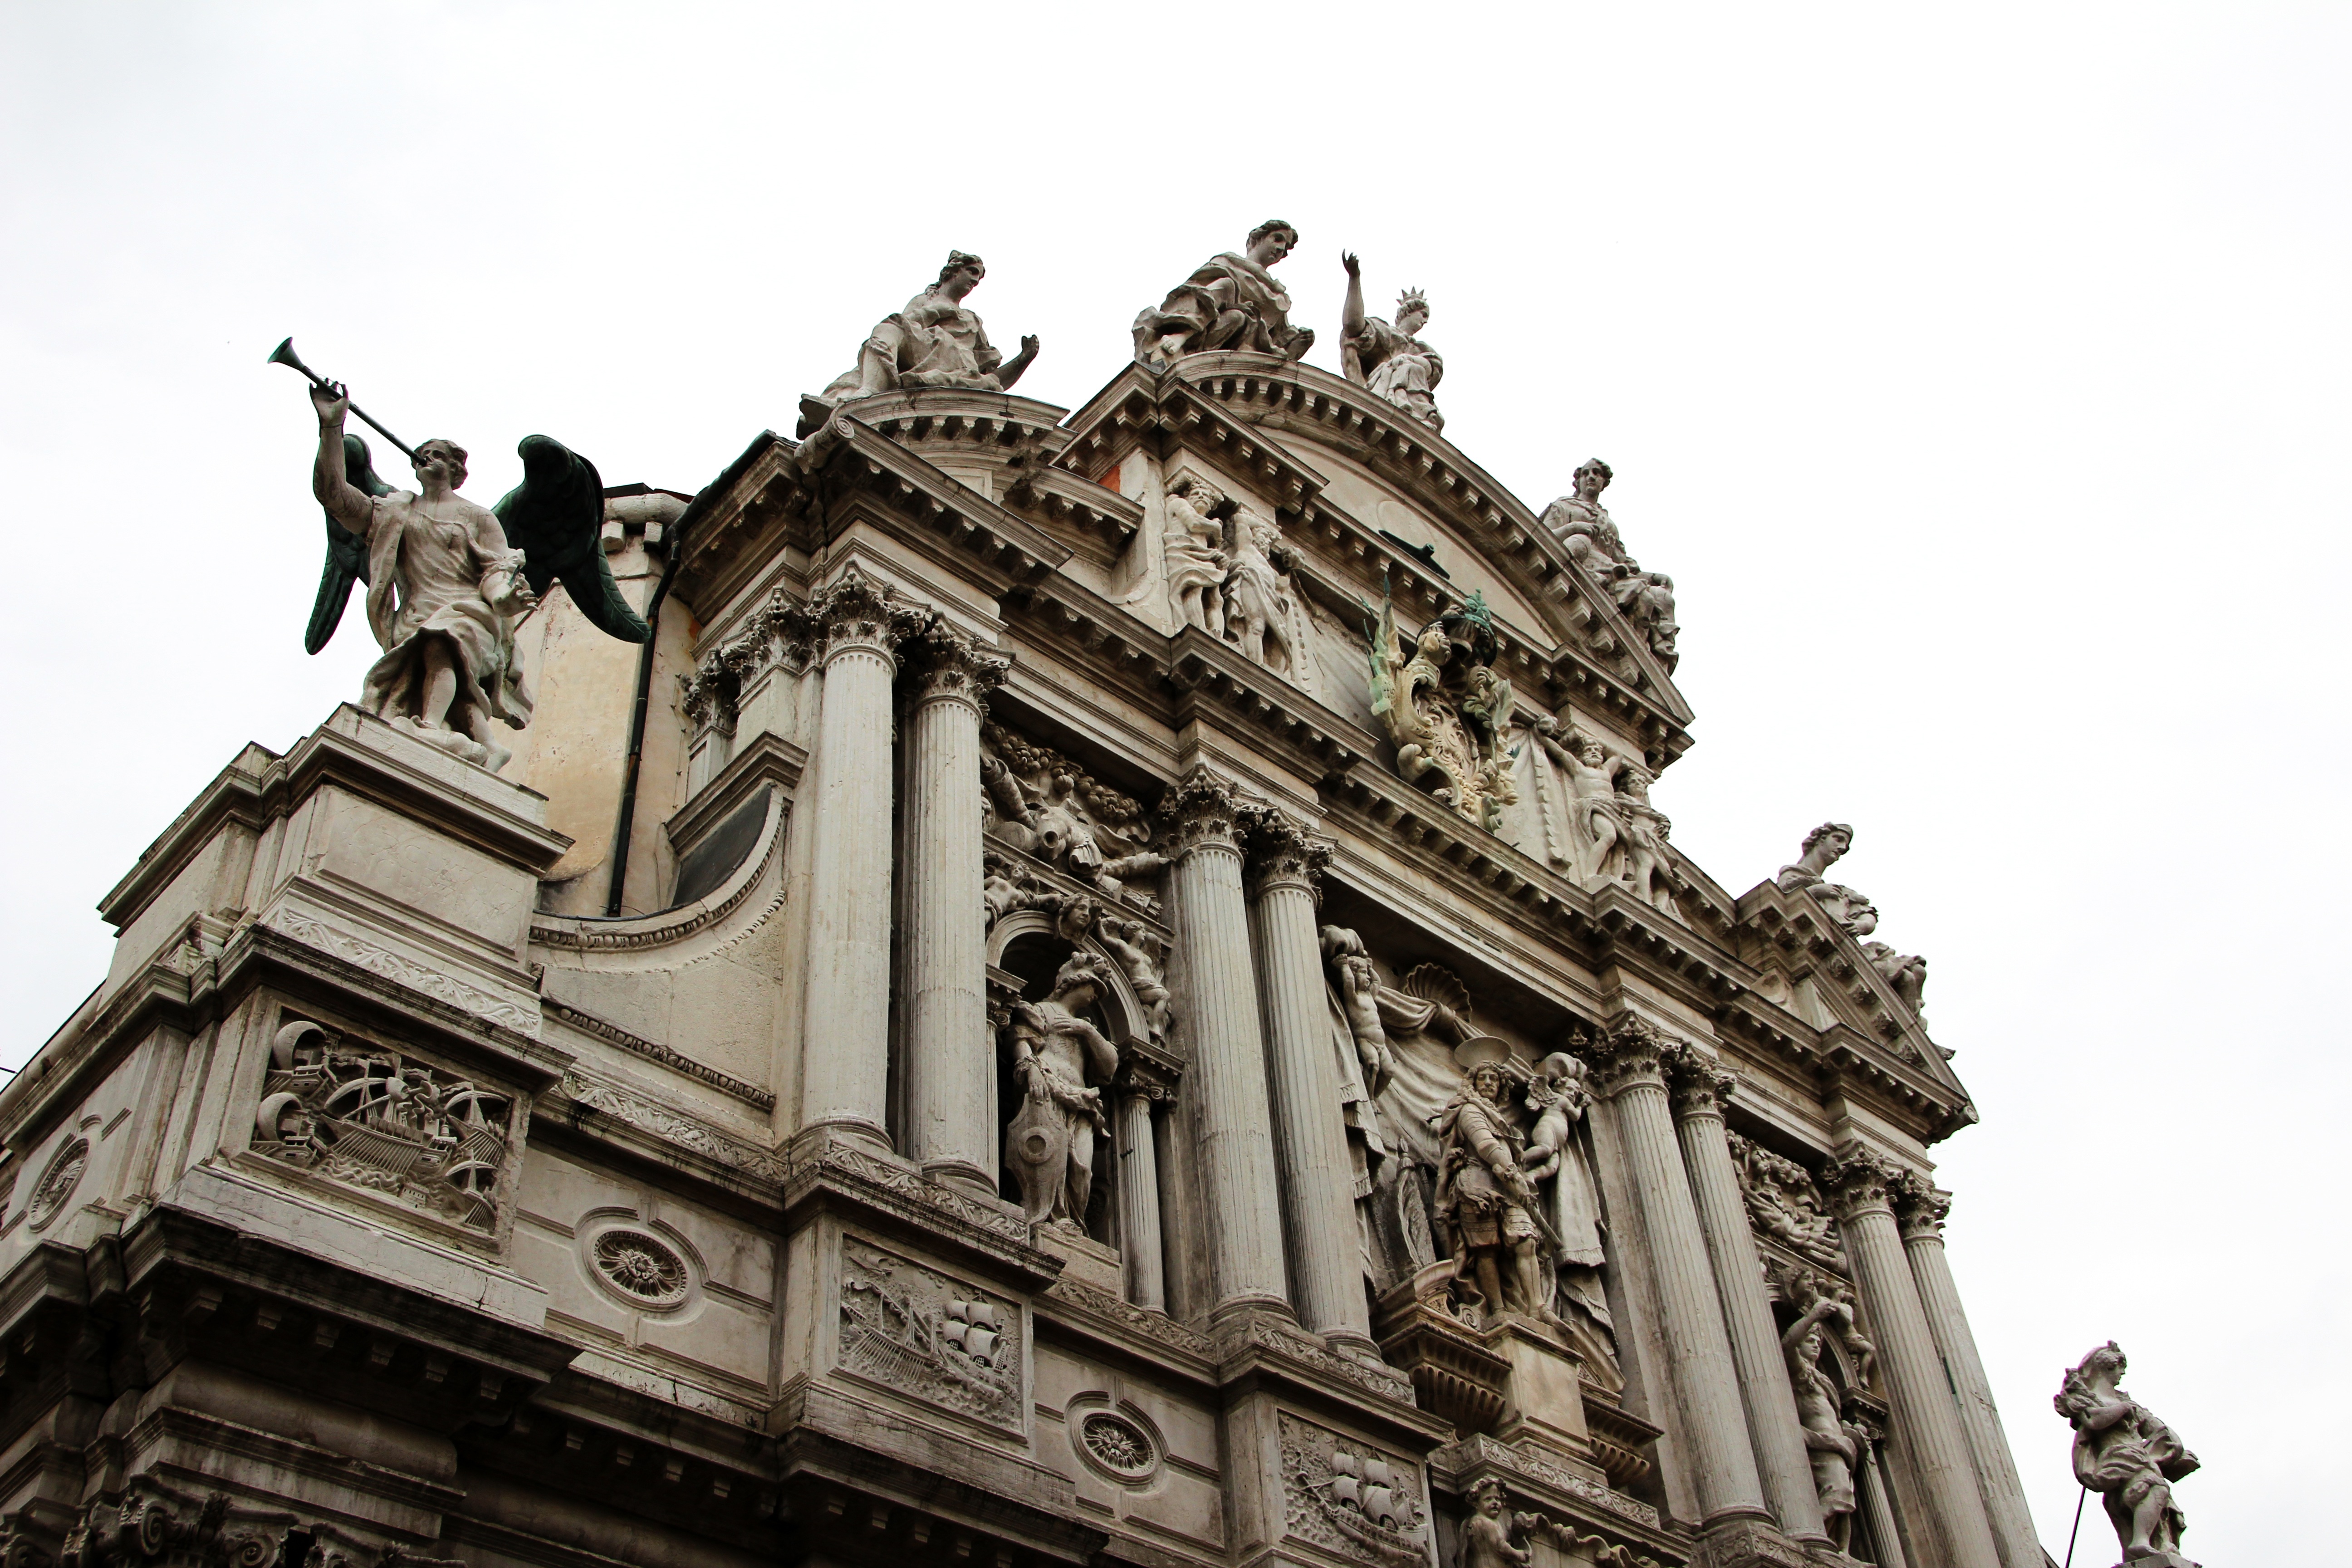
architecture, building, monument, statue, landmark, facade, church, cathedral, place of worship, ornament, sculpture, basilica, figures, historically, stucco, stone figure, stucco fa ade, ancient history